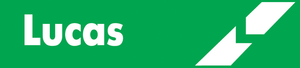
Lucas Industries plc est un fabricant de composants pour l'industrie automobile et industrie aérospatiale. Fondée en 1872 par Joseph Lucas, l'entreprise était basée à Birmingham en Angleterre.